Mammuth

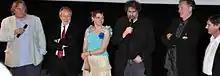
Directors, stars and producers at a premiere in Paris.

Serge Pilardosse (Depardieu), retires from the job he has held for many years, as a slaughterhouse worker in Lyon. His colleagues throw him an impromptu party and give him a gift, which he doesn't like. Once home, he becomes all too quickly restless and realizes that being retired is kind of boring, as he has nothing to do. Eventually his wife convinces him to go and see about claiming a pension.